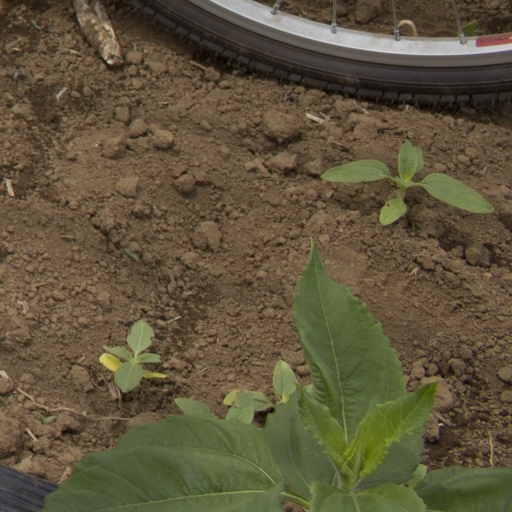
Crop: Jerusalem artichoke